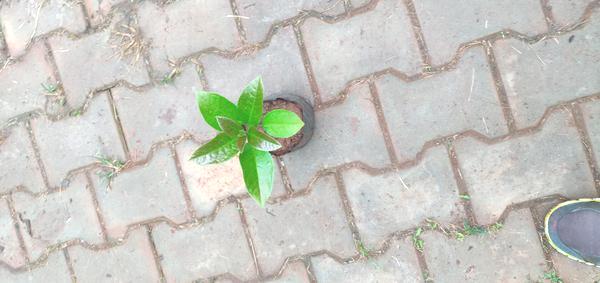
Plant: Avacado